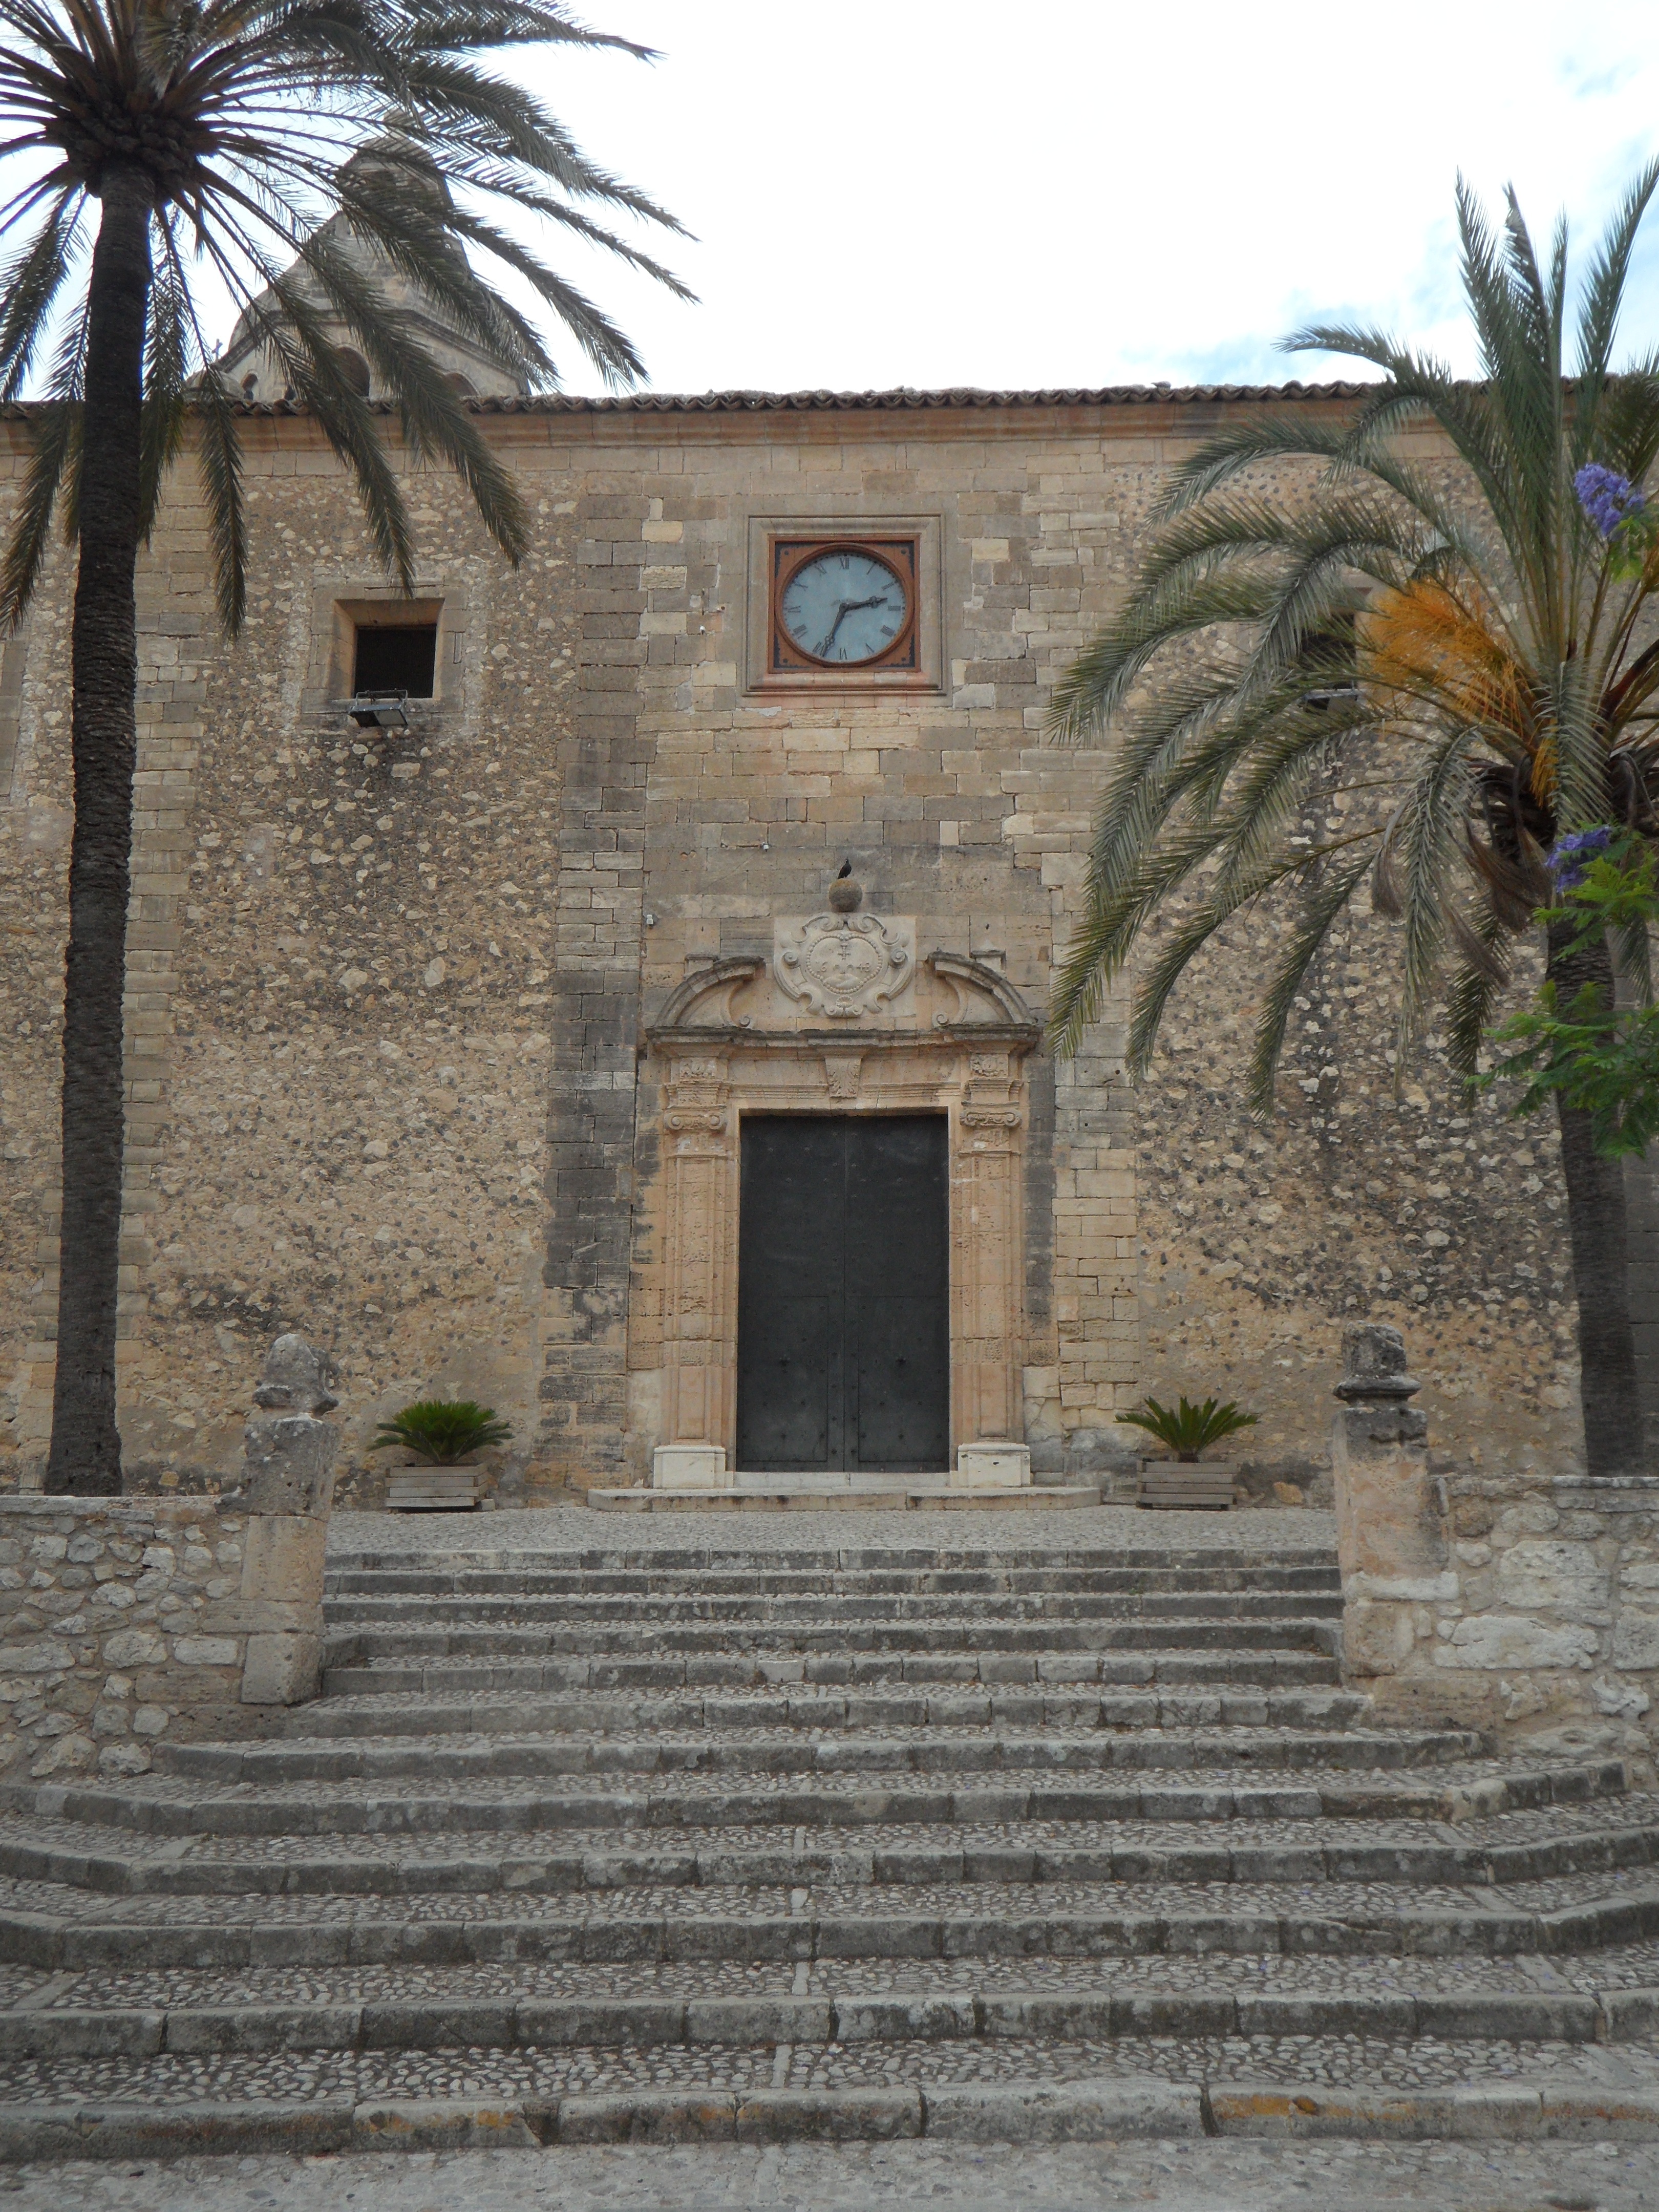
architecture, clock, building, home, stone, staircase, mediterranean, facade, property, church, chapel, place of worship, old town, south, spain, ruins, mallorca, estate, masonry, stony, portal, rustico, stone house, ancient history, algaida